Sky position (RA, Dec in degrees): 162.882, 24.537
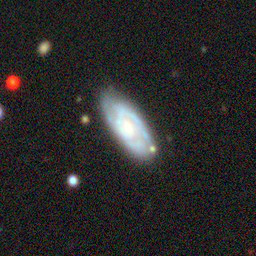
Galaxy morphology: Unbarred Loose Spiral Galaxies